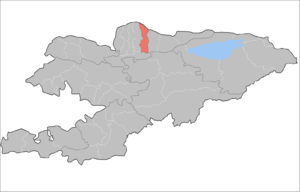
Le district d'Alamüdün est un raion de la province de Tchouï dans le nord du Kirghizistan. Son chef-lieu est le village de Lebedinovka. Sa superficie est de 1 503 km2 ; 148 032 personnes y résidaient en 2009. Le district entoure la capitale nationale, Bichkek, qui n'en dépend pas administrativement puisque la ville a un statut de région propre.